Frays River

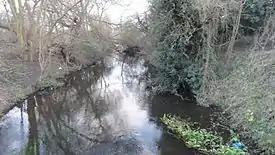
View of the river from the aqueduct on the Slough Arm of the Grand Union Canal in Yiewsley

The river flows through two Sites of Special Scientific Interest managed by the London Wildlife Trust: Frays Farm Meadows and Denham Lock Wood. Frays Island between the Frays and the River Colne in West Drayton is a Site of Metropolitan Importance for Nature Conservation and is also managed by the trust.